Type VII submarine

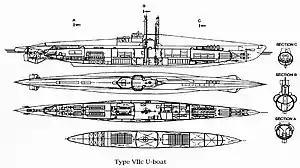
A cross-section of a Type VIIC U-boat

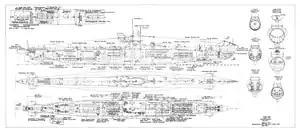
Detailed drawing of a Type VIIC U-boat

The Type VIIB was a very satisfactory design, but when a sonar needed to be installed, extra room had to be created by adding a full frame section of in the control room, resulting in the Type VIIC. The extra weight reduced speed marginally, and the extra space in the saddle tanks was not used for fuel but for an extra buoyancy tank. One of the electrical air compressors was replaced by a diesel-powered air compressor in order to reduce the demands on the electrical systems of the U-boat.